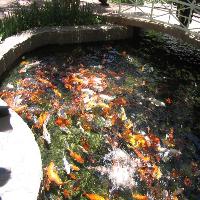
Weather: sun or clear